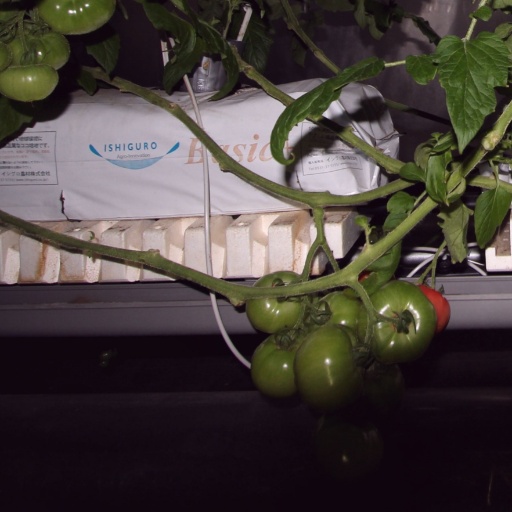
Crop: tomato